Entropy (video game)

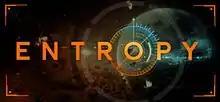

Entropy was a space MMORPG video game developed by the Norwegian game studio Artplant, the company which created the MMORPG "Battlestar Galactica Online".